Kurseong

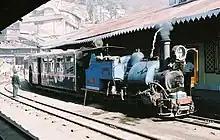
Kurseong Railway Station

Kurseong Municipality, which is over 125 years old (one of the oldest in the country), is the main civic administration body for the town of Kurseong. It is located at 13 Dowhill Road. The Municipality is divided into 20 wards [originally 12 wards] and each of the wards has its own ward commissioner. The current Chairman of the Municipal Committee is Mr. Birga Gurung, presiding office since 10 June 2021.